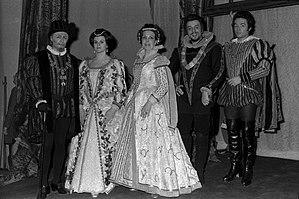
Théâtre du Capitole. Le 25 Février 1972. Vue de la représentation de Don Carlos au théâtre du Capitole.
Don Carlos est un « grand opéra à la française » en cinq actes de Giuseppe Verdi, sur un livret de Joseph Méry et Camille du Locle, d'après la tragédie Don Carlos de Friedrich von Schiller, créé le 11 mars 1867 à l'Opéra de Paris.